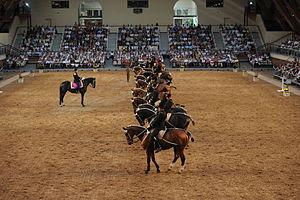
Reprise des sauteurs à la main.
Le Cadre noir est un corps de cavaliers d'élite français, instructeurs à l'École nationale d'équitation près de Saumur en Maine-et-Loire. La doctrine du Cadre noir, fixée par le général L’Hotte au XIXᵉ siècle, est « le cheval calme, en avant, et droit ». L’équitation de tradition française, exercée principalement au Cadre noir, a été inscrite en 2011 par l'UNESCO sur la liste représentative du patrimoine culturel immatériel de l’humanité.